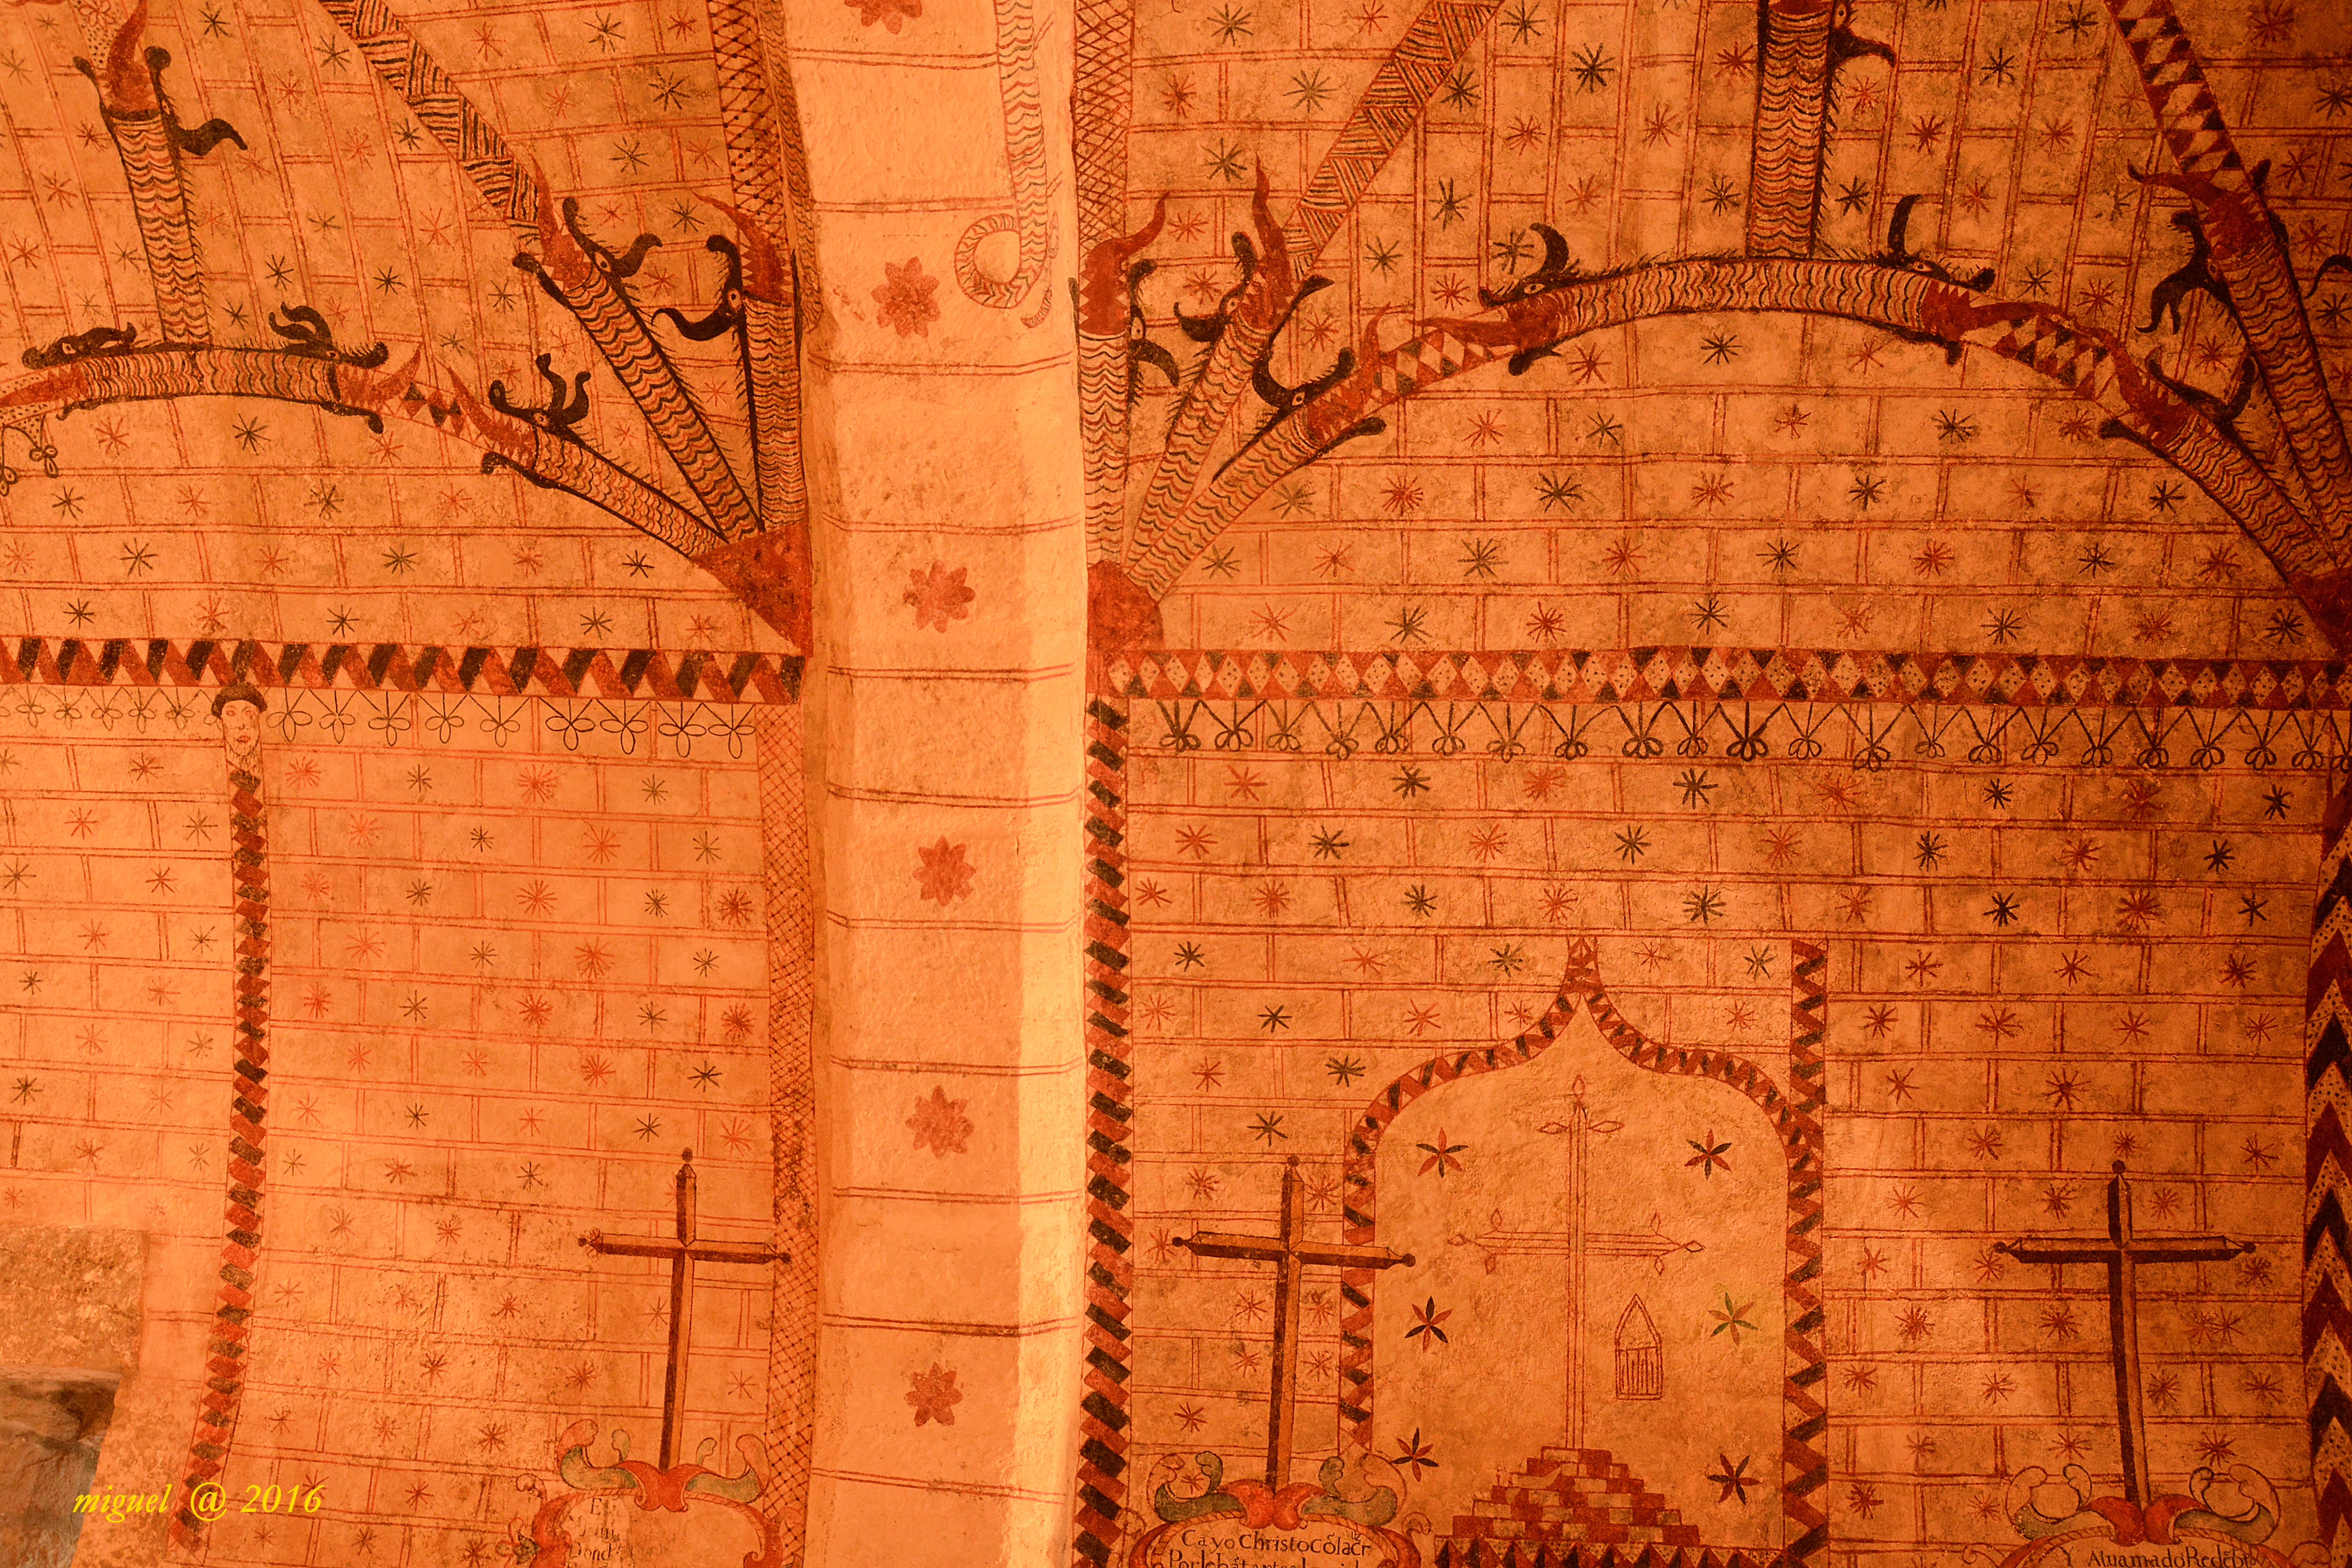
wood, texture, number, wall, arch, pattern, soil, brick, art, design, temple, carving, ancient history